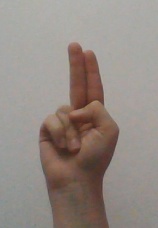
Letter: taa